Integrated resorts in Singapore

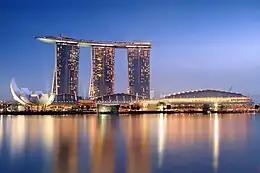
Las Vegas Sands won the bid to develop an integrated resort at Marina Bay. Sands developed the Marina Bay Sands at that location.

In December 2004, the government of Singapore called for a request-for-concept (RFC), inviting industry players to submit concept proposals for the integrated resorts. A total of 19 bids were submitted during the RFC.